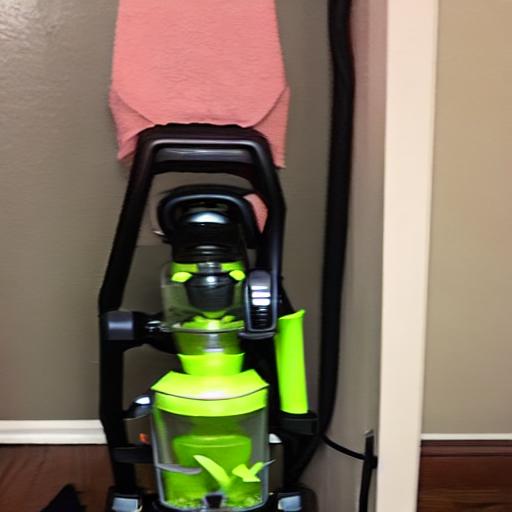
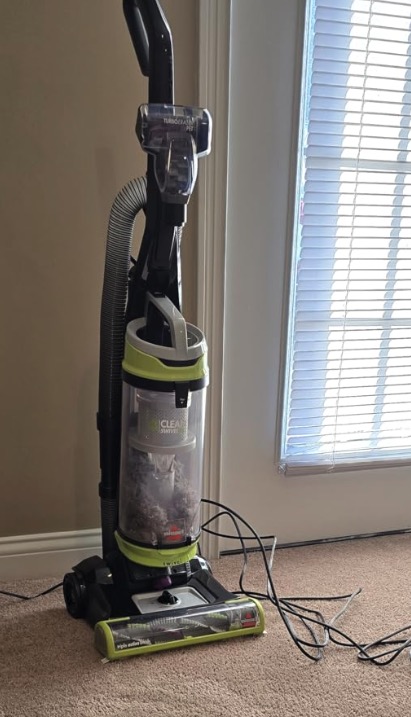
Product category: items_vacuum
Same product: no